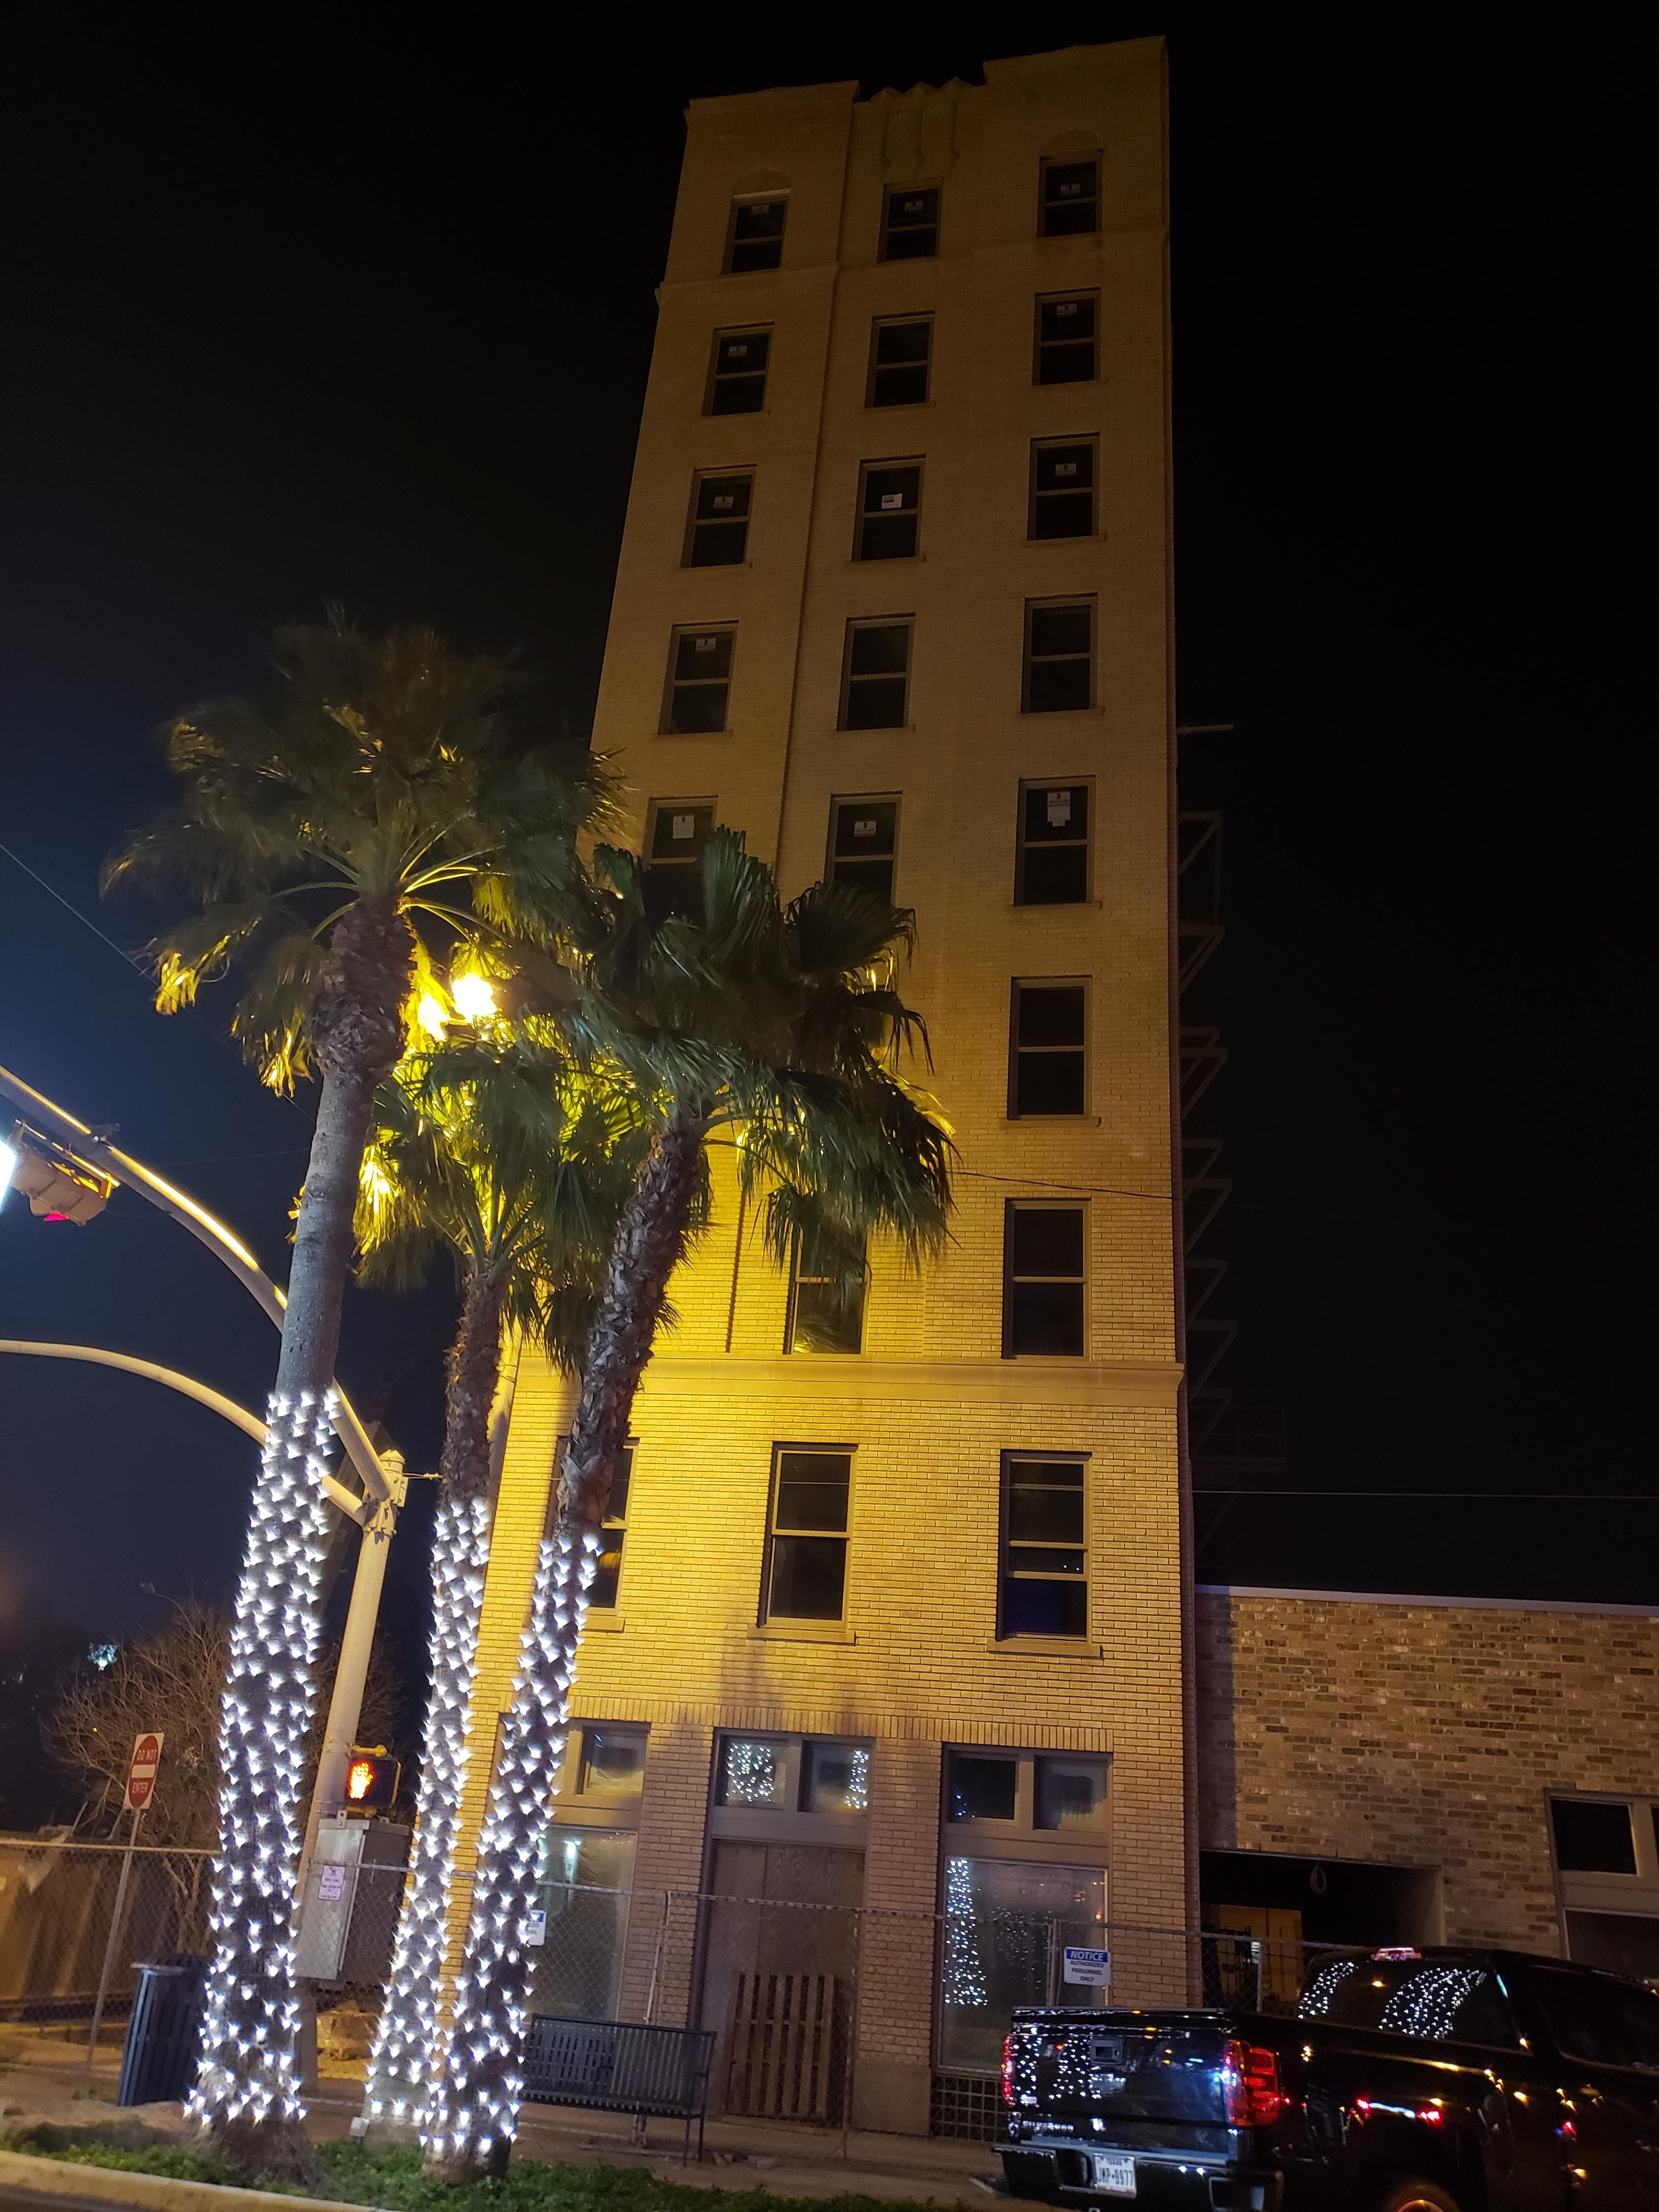
building, night, tree, light, urban area, lighting, metropolitan area, architecture, sky, yellow, landmark, palm tree, woody plant, city, neighbourhood, plant, downtown, arecales, mixed use, residential area, metropolis, home, condominium, apartment, street light, facade, house, midnight, light fixture, hotel, tower block, darkness, winter, evening, street